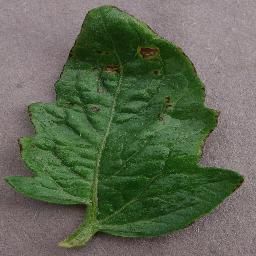
Label: Tomato___Bacterial_spot